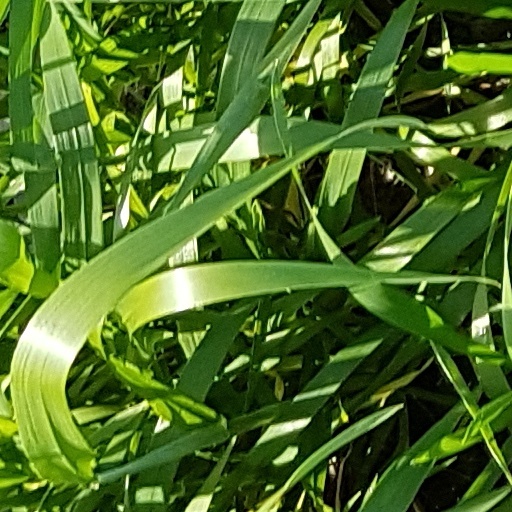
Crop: wheat